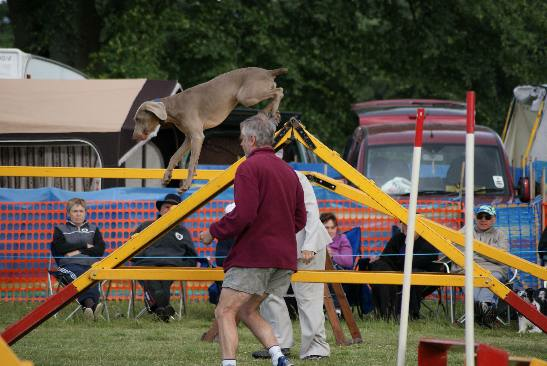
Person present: Yes